Lawn Gnome Beach Party of Terror

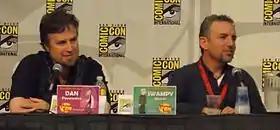
Series co-creators Dan Povenmire and Jeff "Swampy" Marsh co-wrote and directed "Lawn Gnome Beach Party of Terror."

"Lawn Gnome Beach Party of Terror" was written by "Phineas and Ferb" co-creators Dan Povenmire and Jeff "Swampy" Marsh, who collaborated with Bobby Gaylor and Martin Olson in order to pen their script. Povenmire would also continue to provide direction based on the teleplay. It was originally broadcast as the second of two special previews of the series on Disney Channel on September 28, 2007, at 10:45 p.m., Eastern/Pacific Time.